X-ray machine

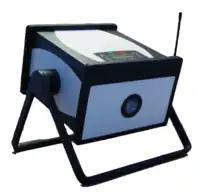
GemX-160 - portable wireless controlled battery-powered X-ray generator for use in non-destructive testing and security.

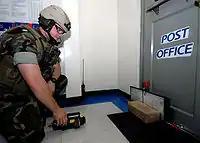
XR150 - portable pulsed X-ray battery powered X-ray generator used in security.

An X-ray generator generally contains an X-ray tube to produce the X-rays. Possibly, radioisotopes can also be used to generate X-rays.